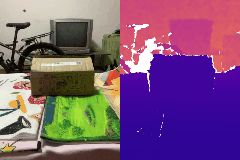
Label: box